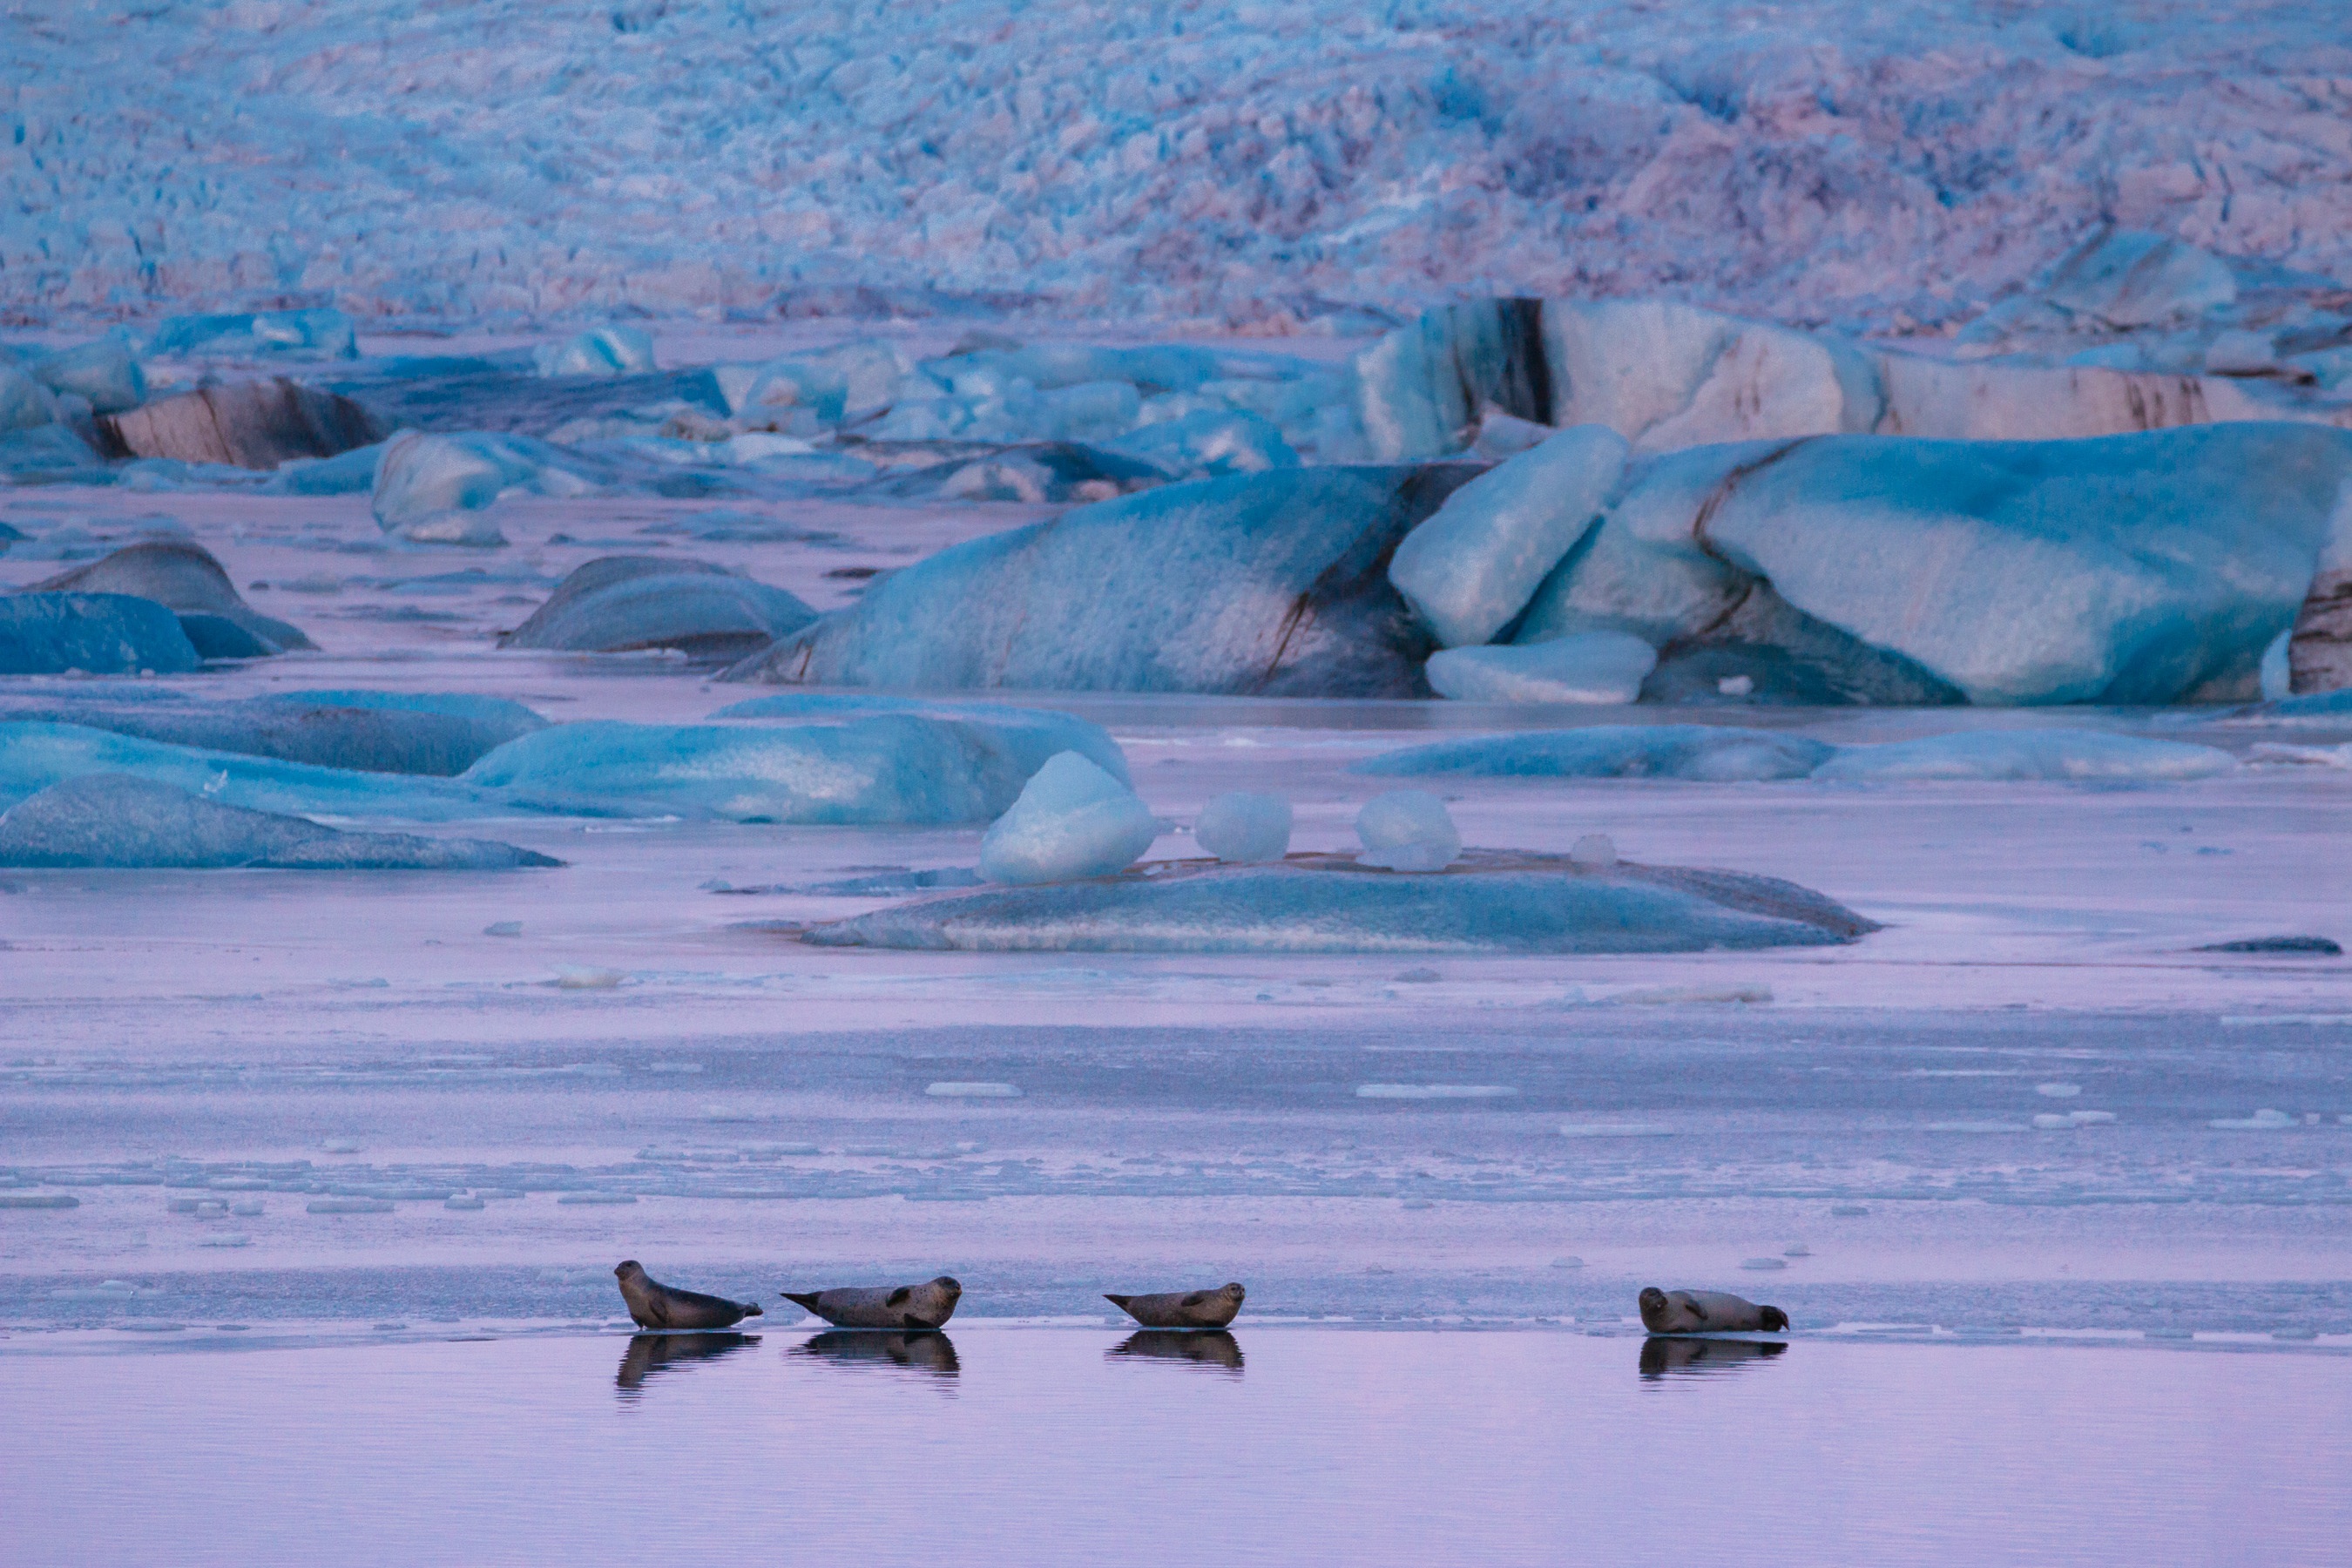
sea, ice, glacier, arctic, iceberg, freezing, arctic ocean, ice cap